Horace François Bastien Sébastiani de La Porta

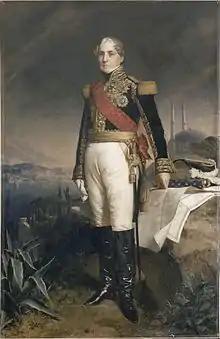
Portrait as marshal by Winterhalter (1841). Sébastiani is depicted with the Bosphorus and the Hagia Sophia in the background, referring to his role as ambassador to the Ottoman Empire from 1806 to 1808

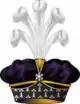
Count of the French Empire

Horace François Bastien Sébastiani de La Porta (11 November 1771 – 20 July 1851) was a French general, diplomat, and politician, who served as Naval Minister, Minister of Foreign Affairs, and Minister of State under the July Monarchy.